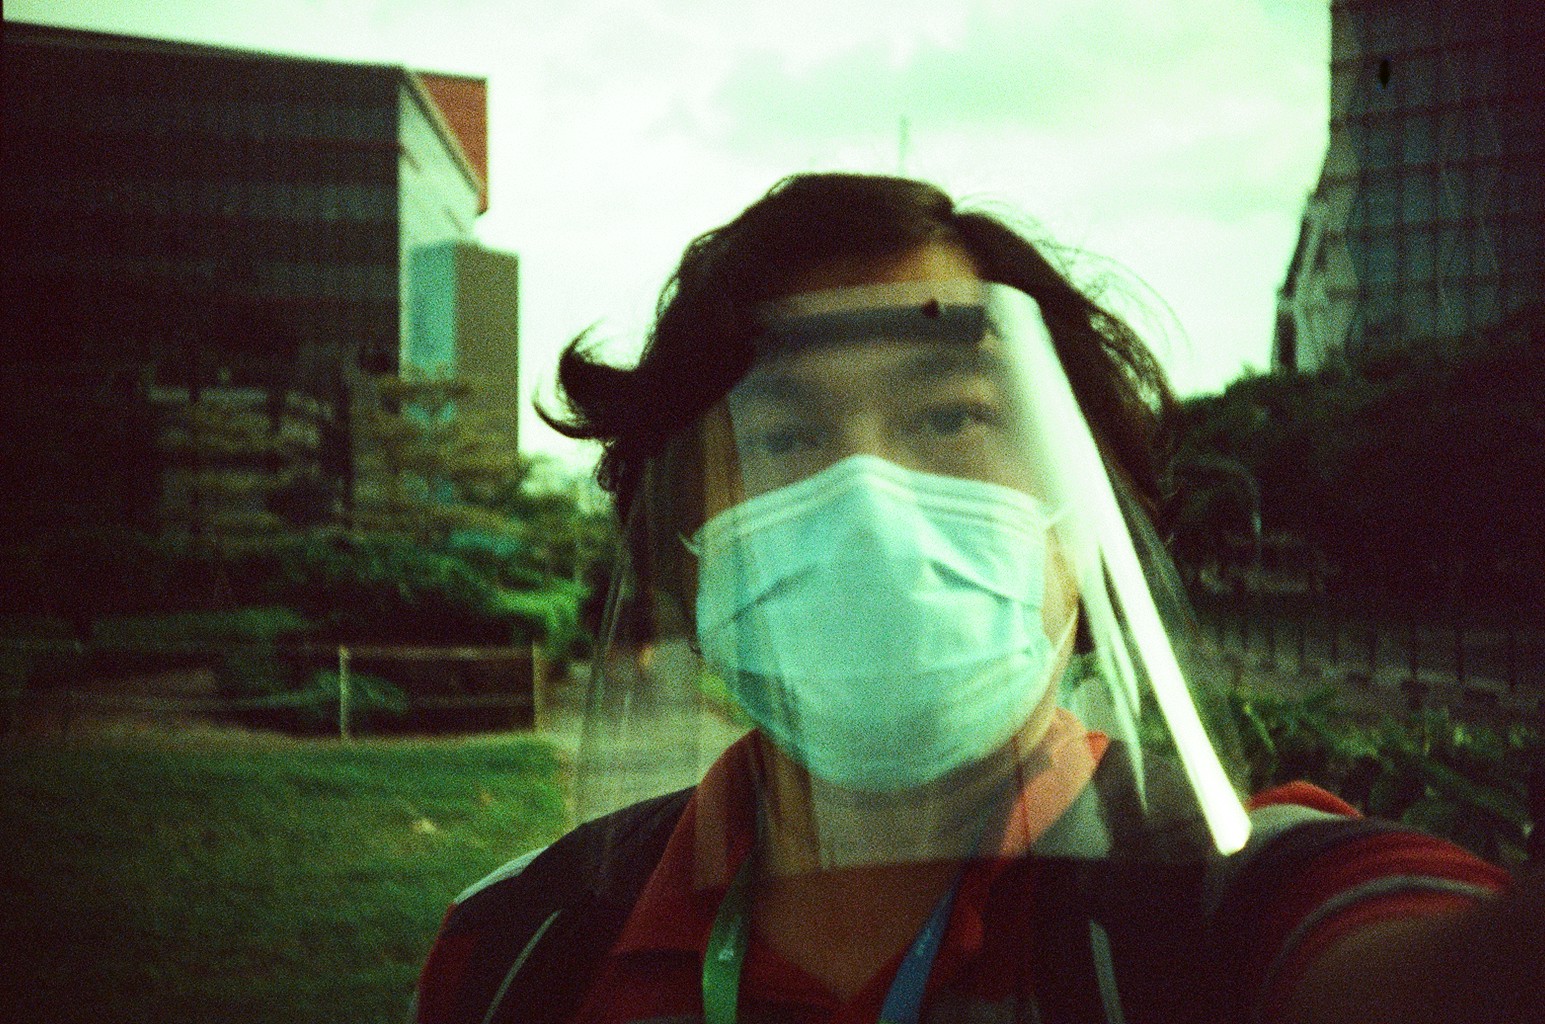
Objects detected:
Mask
Face_Shield